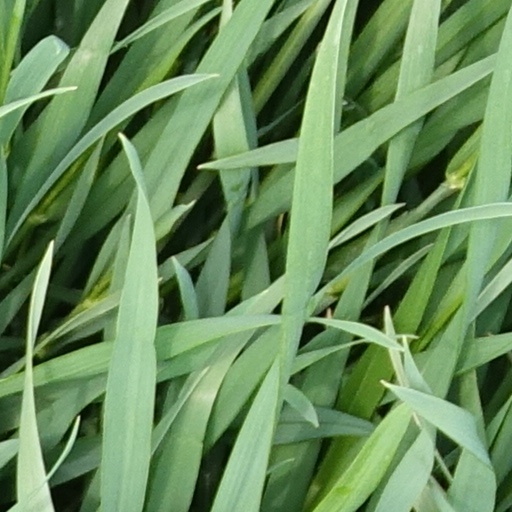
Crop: wheat